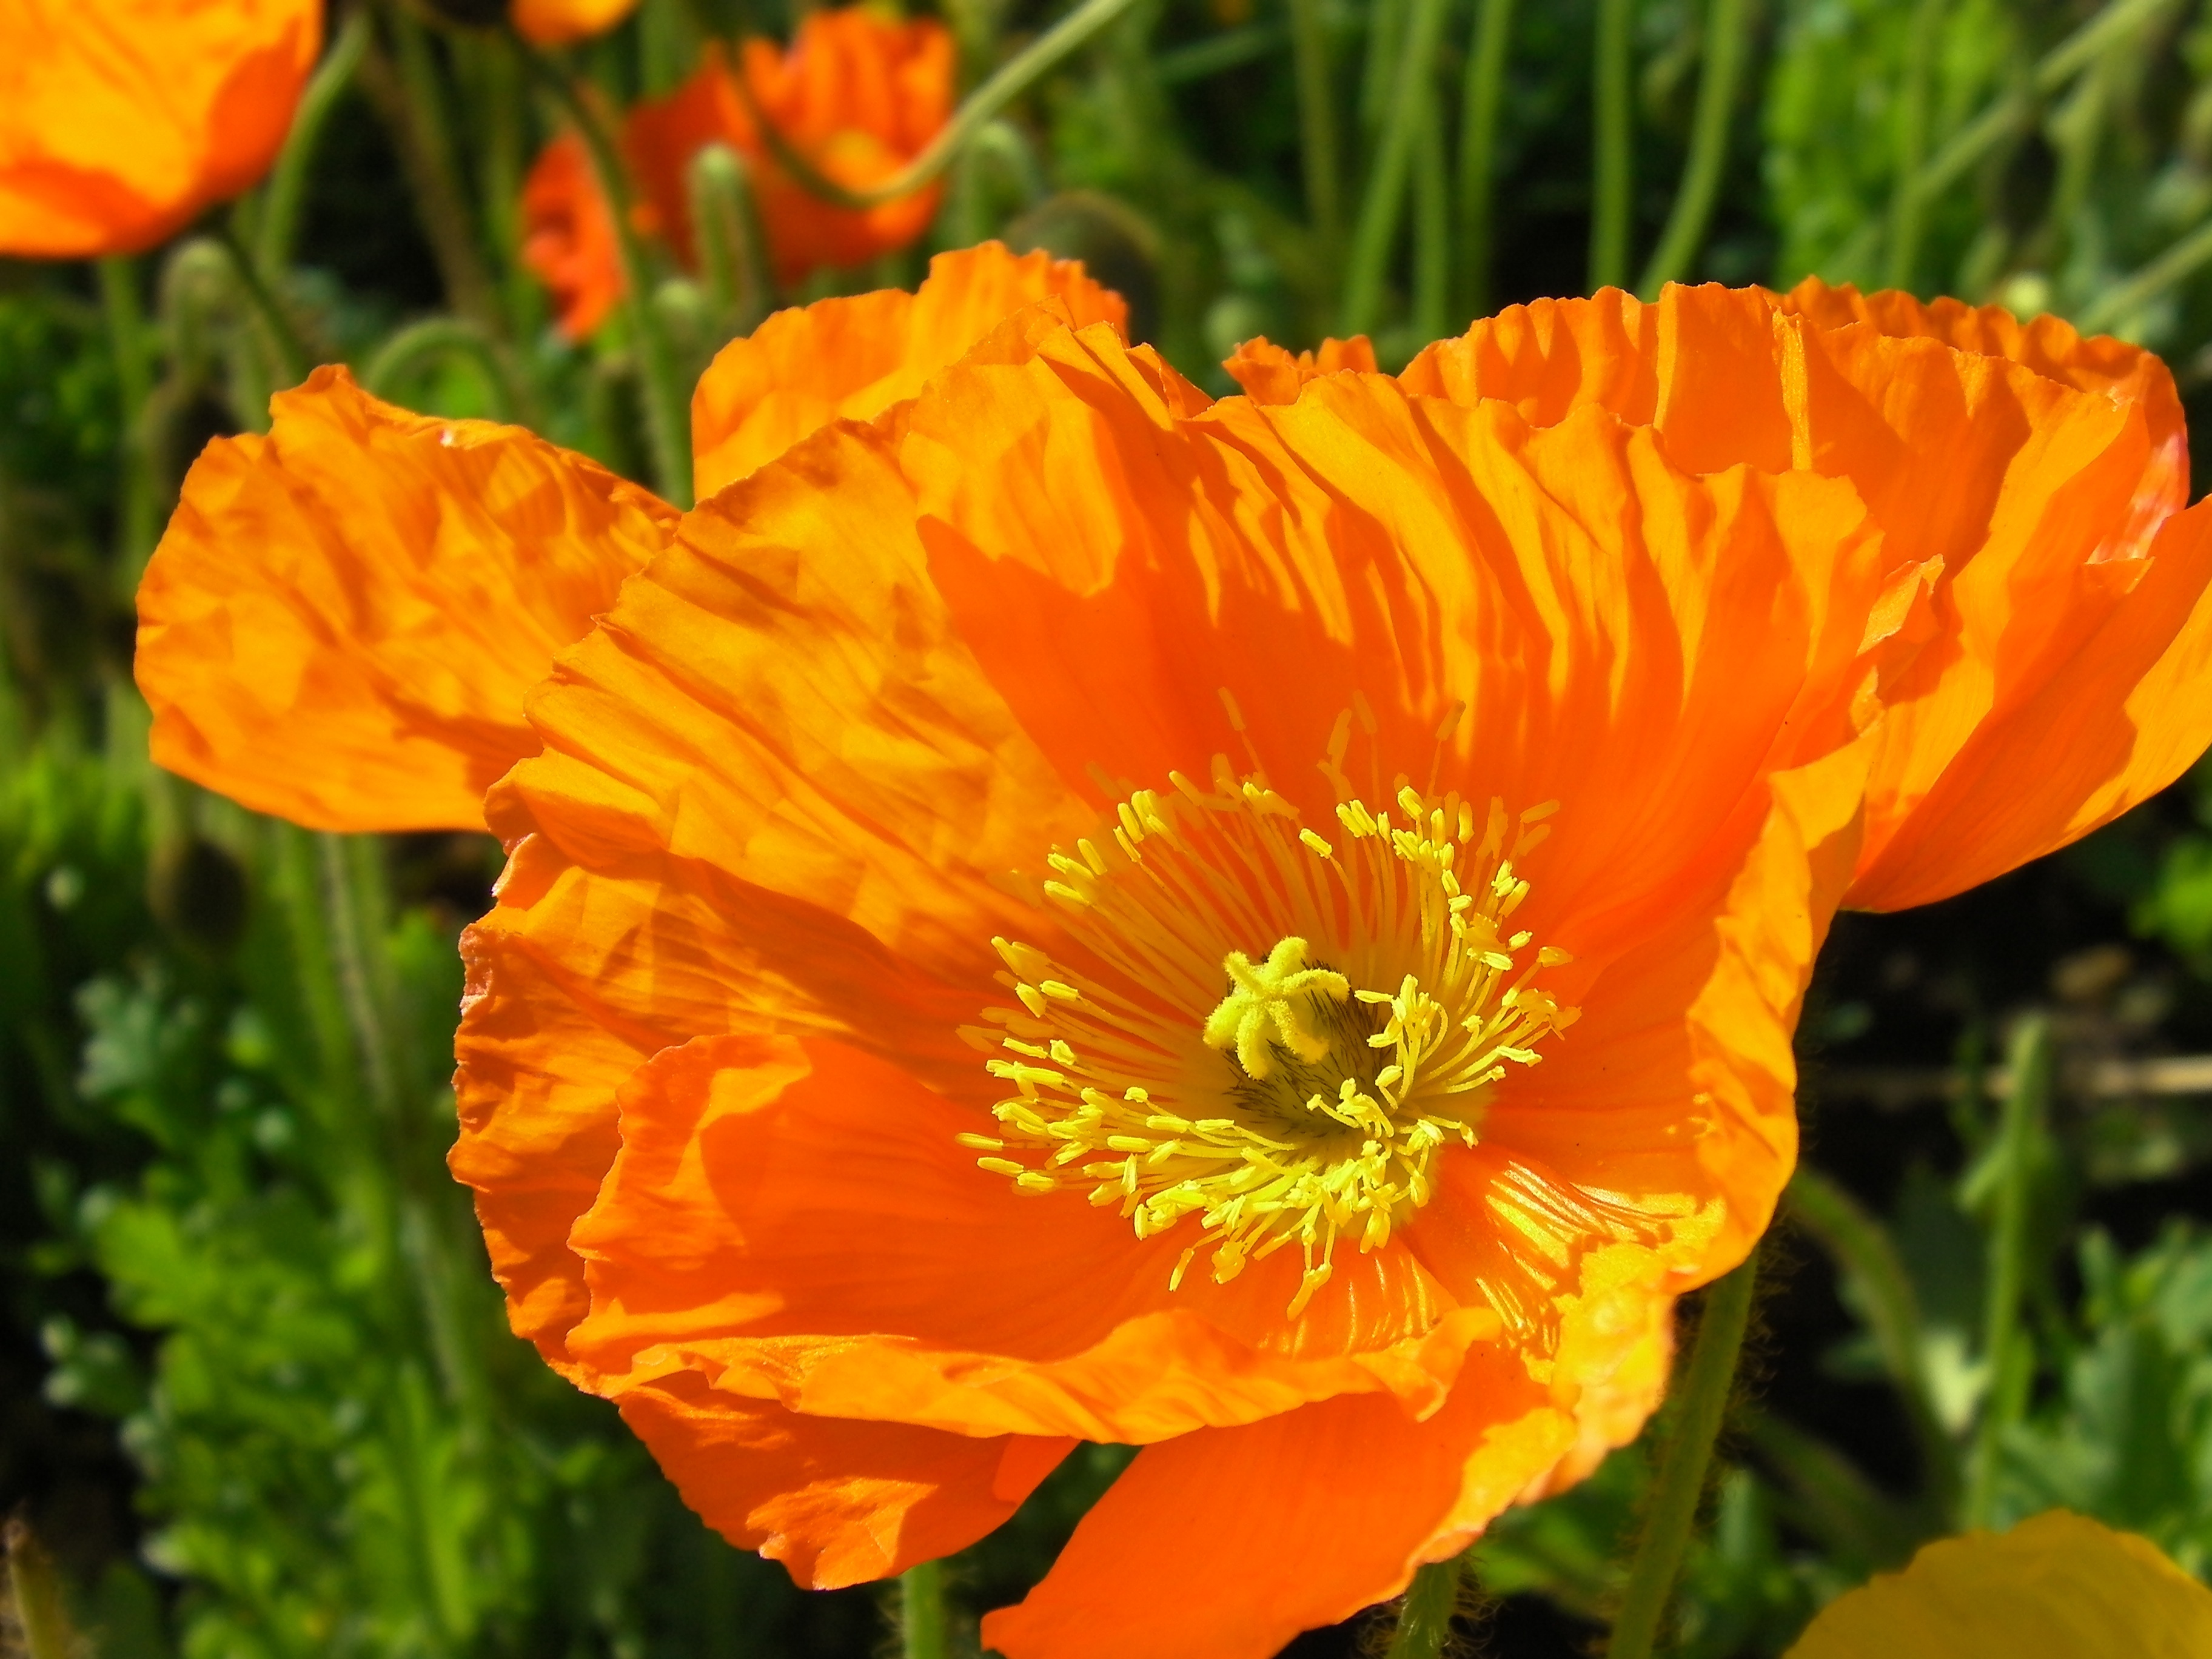
plant, field, flower, petal, macro, natural, yellow, flora, wildflower, flowers, poppy, coquelicot, orange flower, flowering plant, calendula, sulfur cosmos, flower isolated, eschscholzia californica, annual plant, land plant, poppy family, large flowered evening primrose